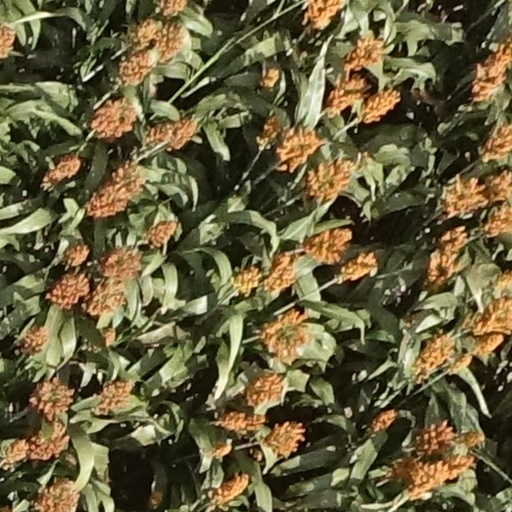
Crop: sorghum